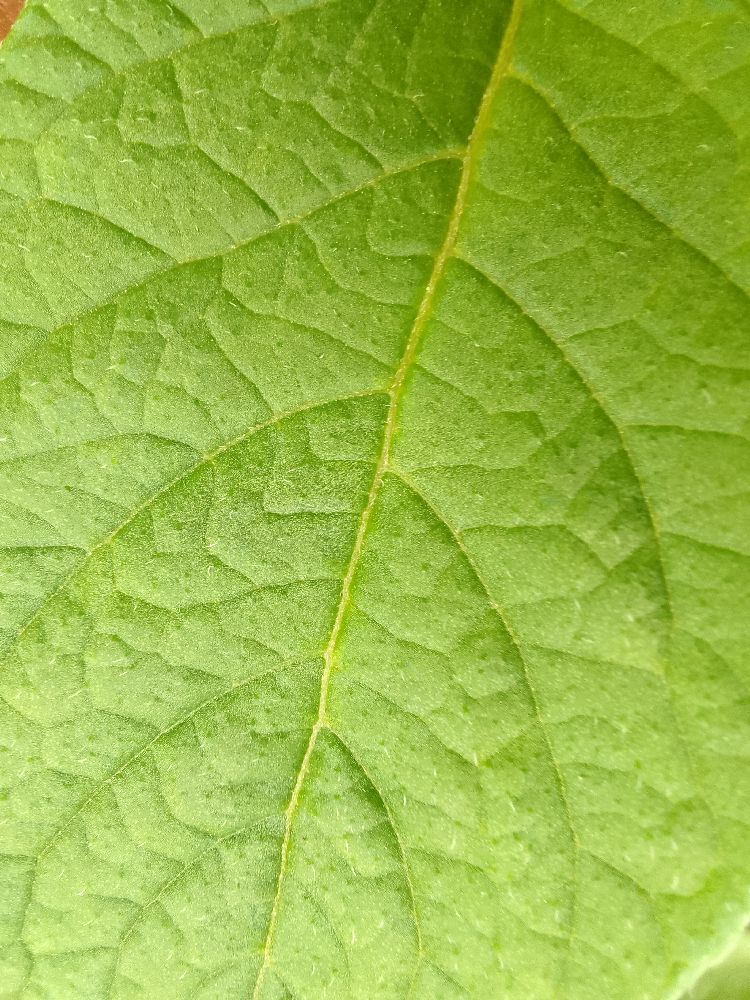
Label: Healthy